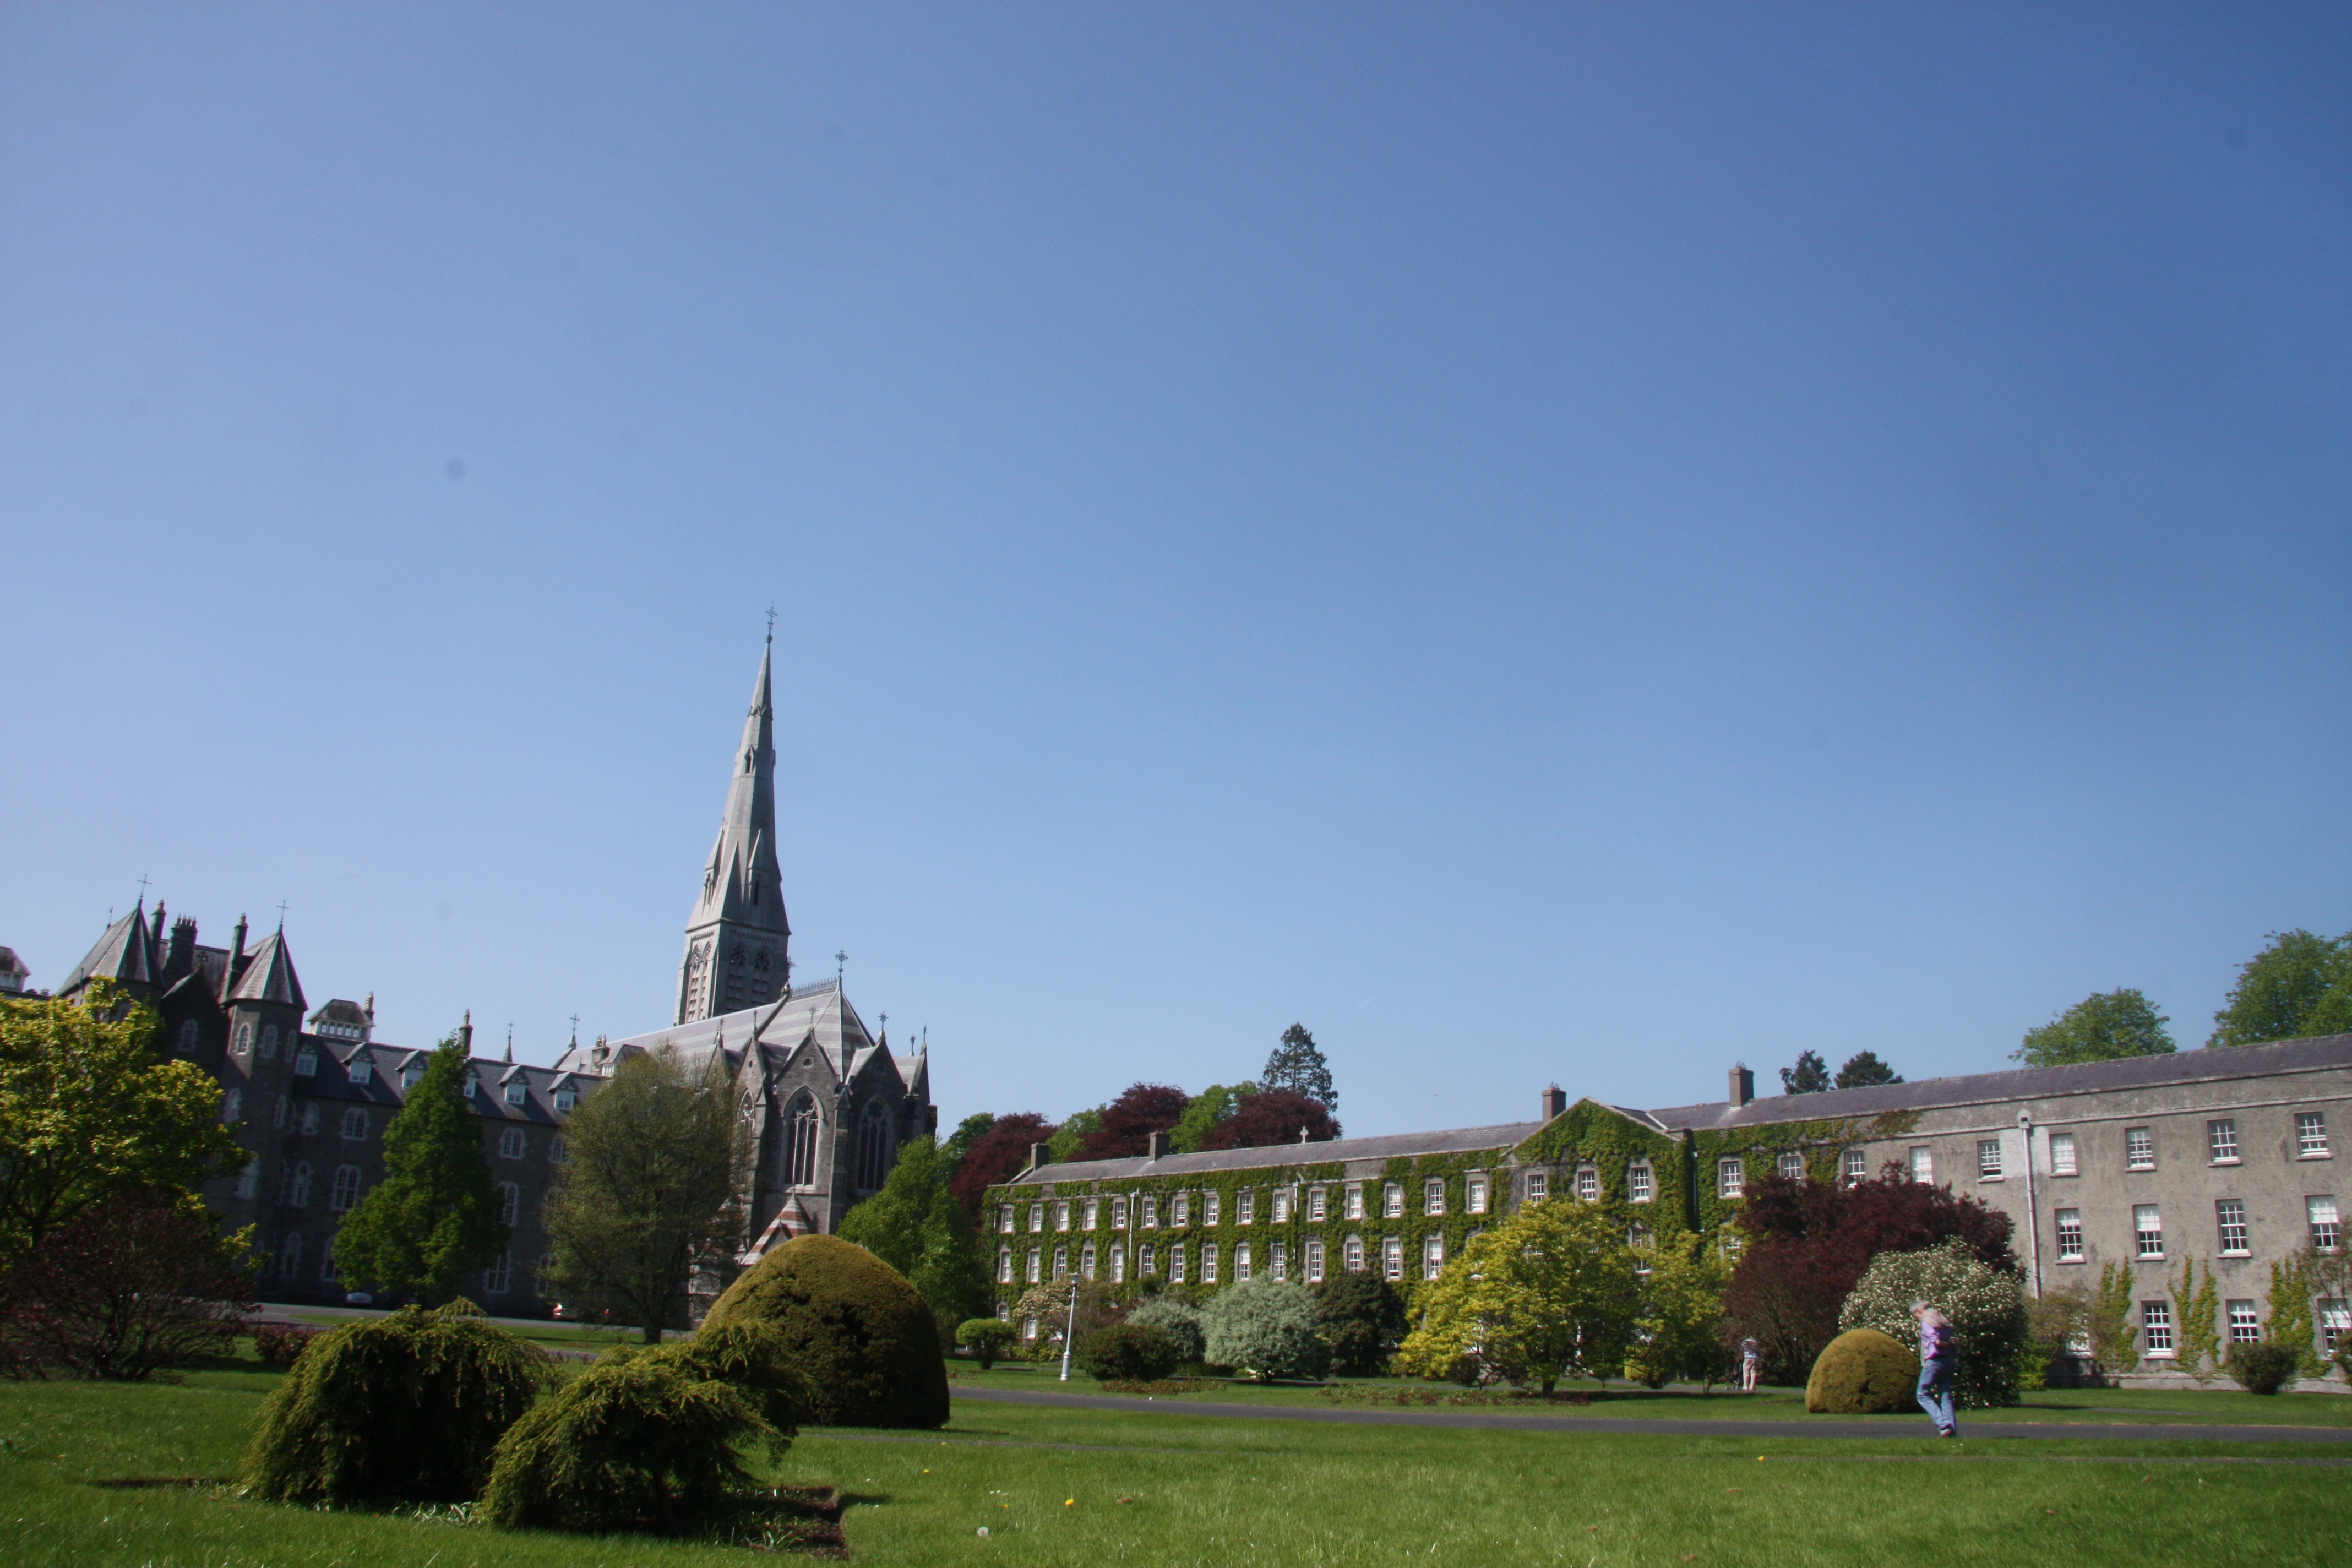
building, chateau, castle, landmark, place of worship, monastery, abbey, estate, tours, st patrick's chapel, maynooth, st patrick's college, irish seminary, south campus